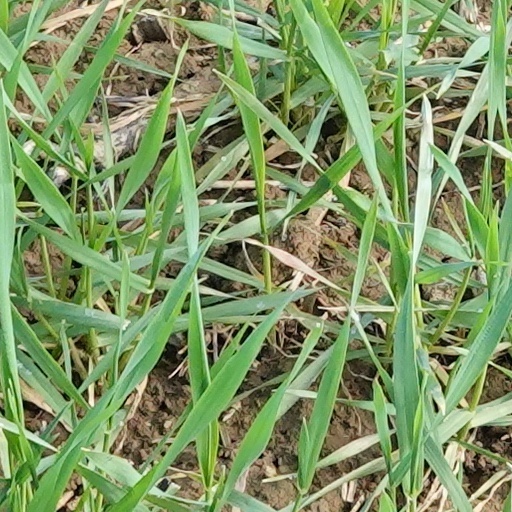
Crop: wheat